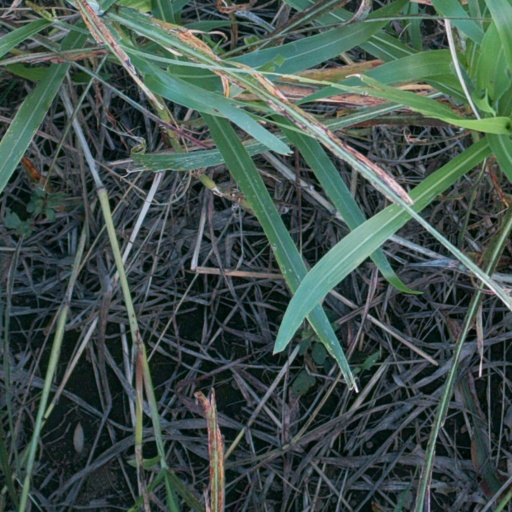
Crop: sorghum